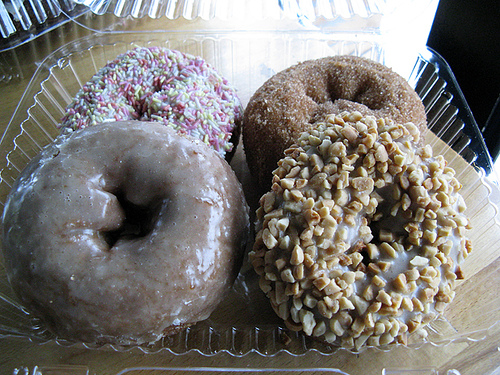
user: Given an image and a question. Answer the question in a short answer. Question: What is the multi colored topping on the donut to the top left? Short Answer:
assistant: sprinkle